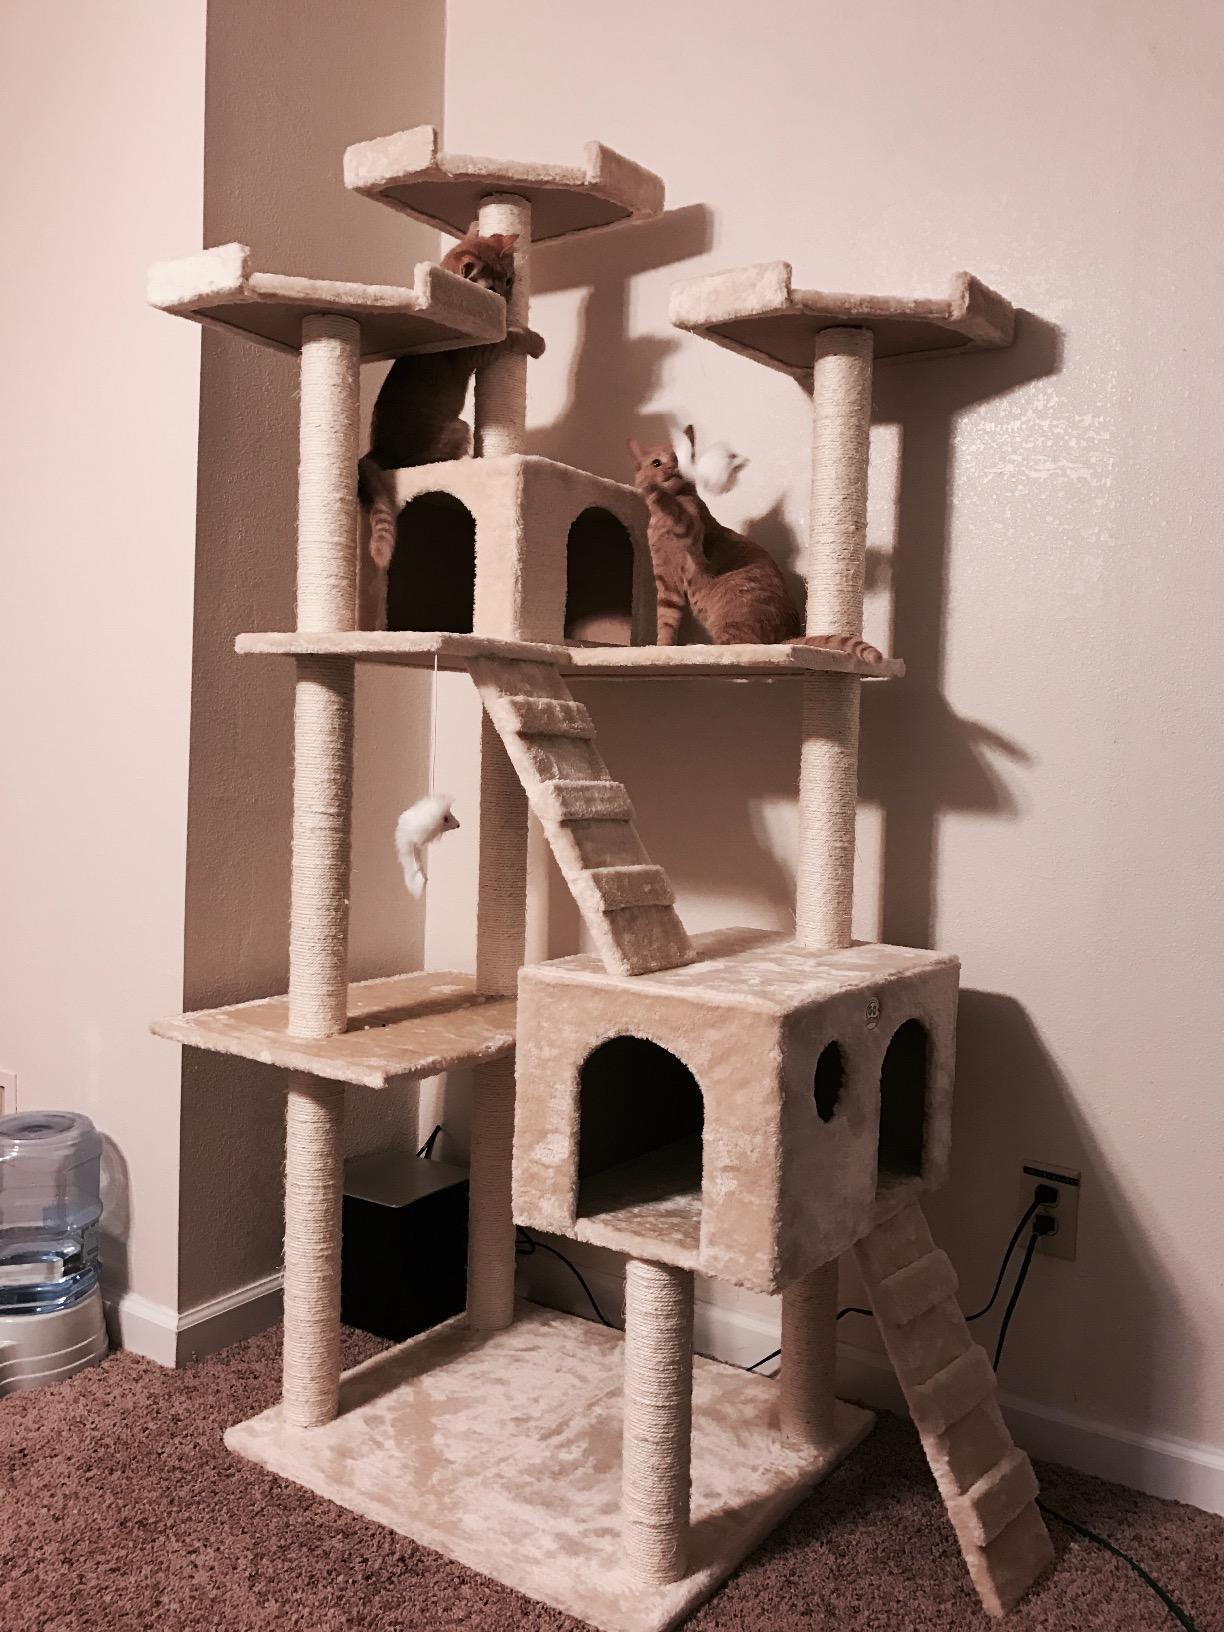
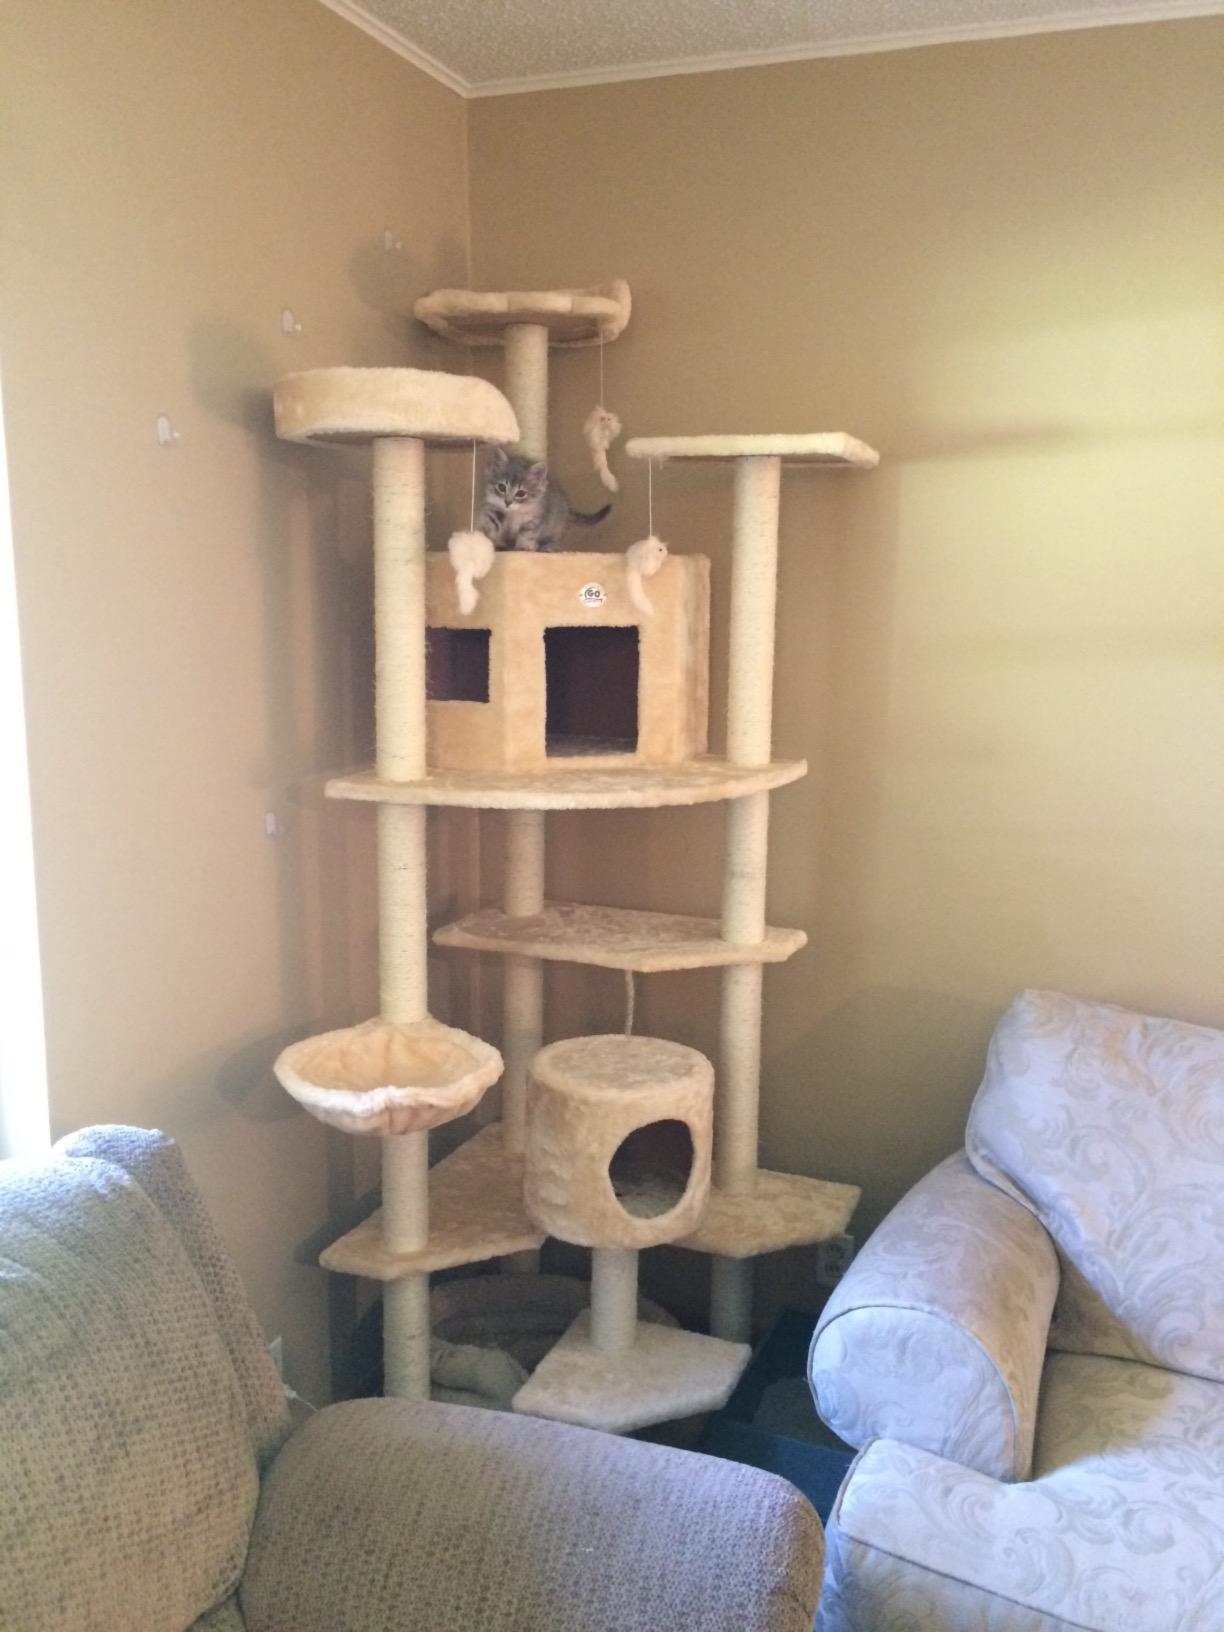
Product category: items_cat tree
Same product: no